1Malaysia Development Berhad scandal

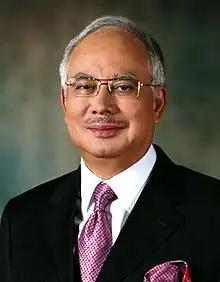
Former Malaysian Prime Minister Najib has been heavily linked to 1MDB's eventual insolvency.

On 3 August 2015, the MACC stated that the RM 2.6 billion that had been banked into Najib's personal account came from donors, not 1MDB, but did not elaborate on who the donors were or why the funds were transferred, nor why this explanation had taken so long to emerge since the allegations were first made on 2 July 2015. UMNO Kuantan division chief Wan Adnan Wan Mamat later claimed that the RM 2.6 billion was from Saudi Arabia as thanks for fighting ISIS. He further claimed that the Muslim community in the Philippines as well as southern Thailand had also received similar donations, and that since the donations were made to Najib personally as opposed to UMNO, the funds were deposited into Najib's personal accounts.